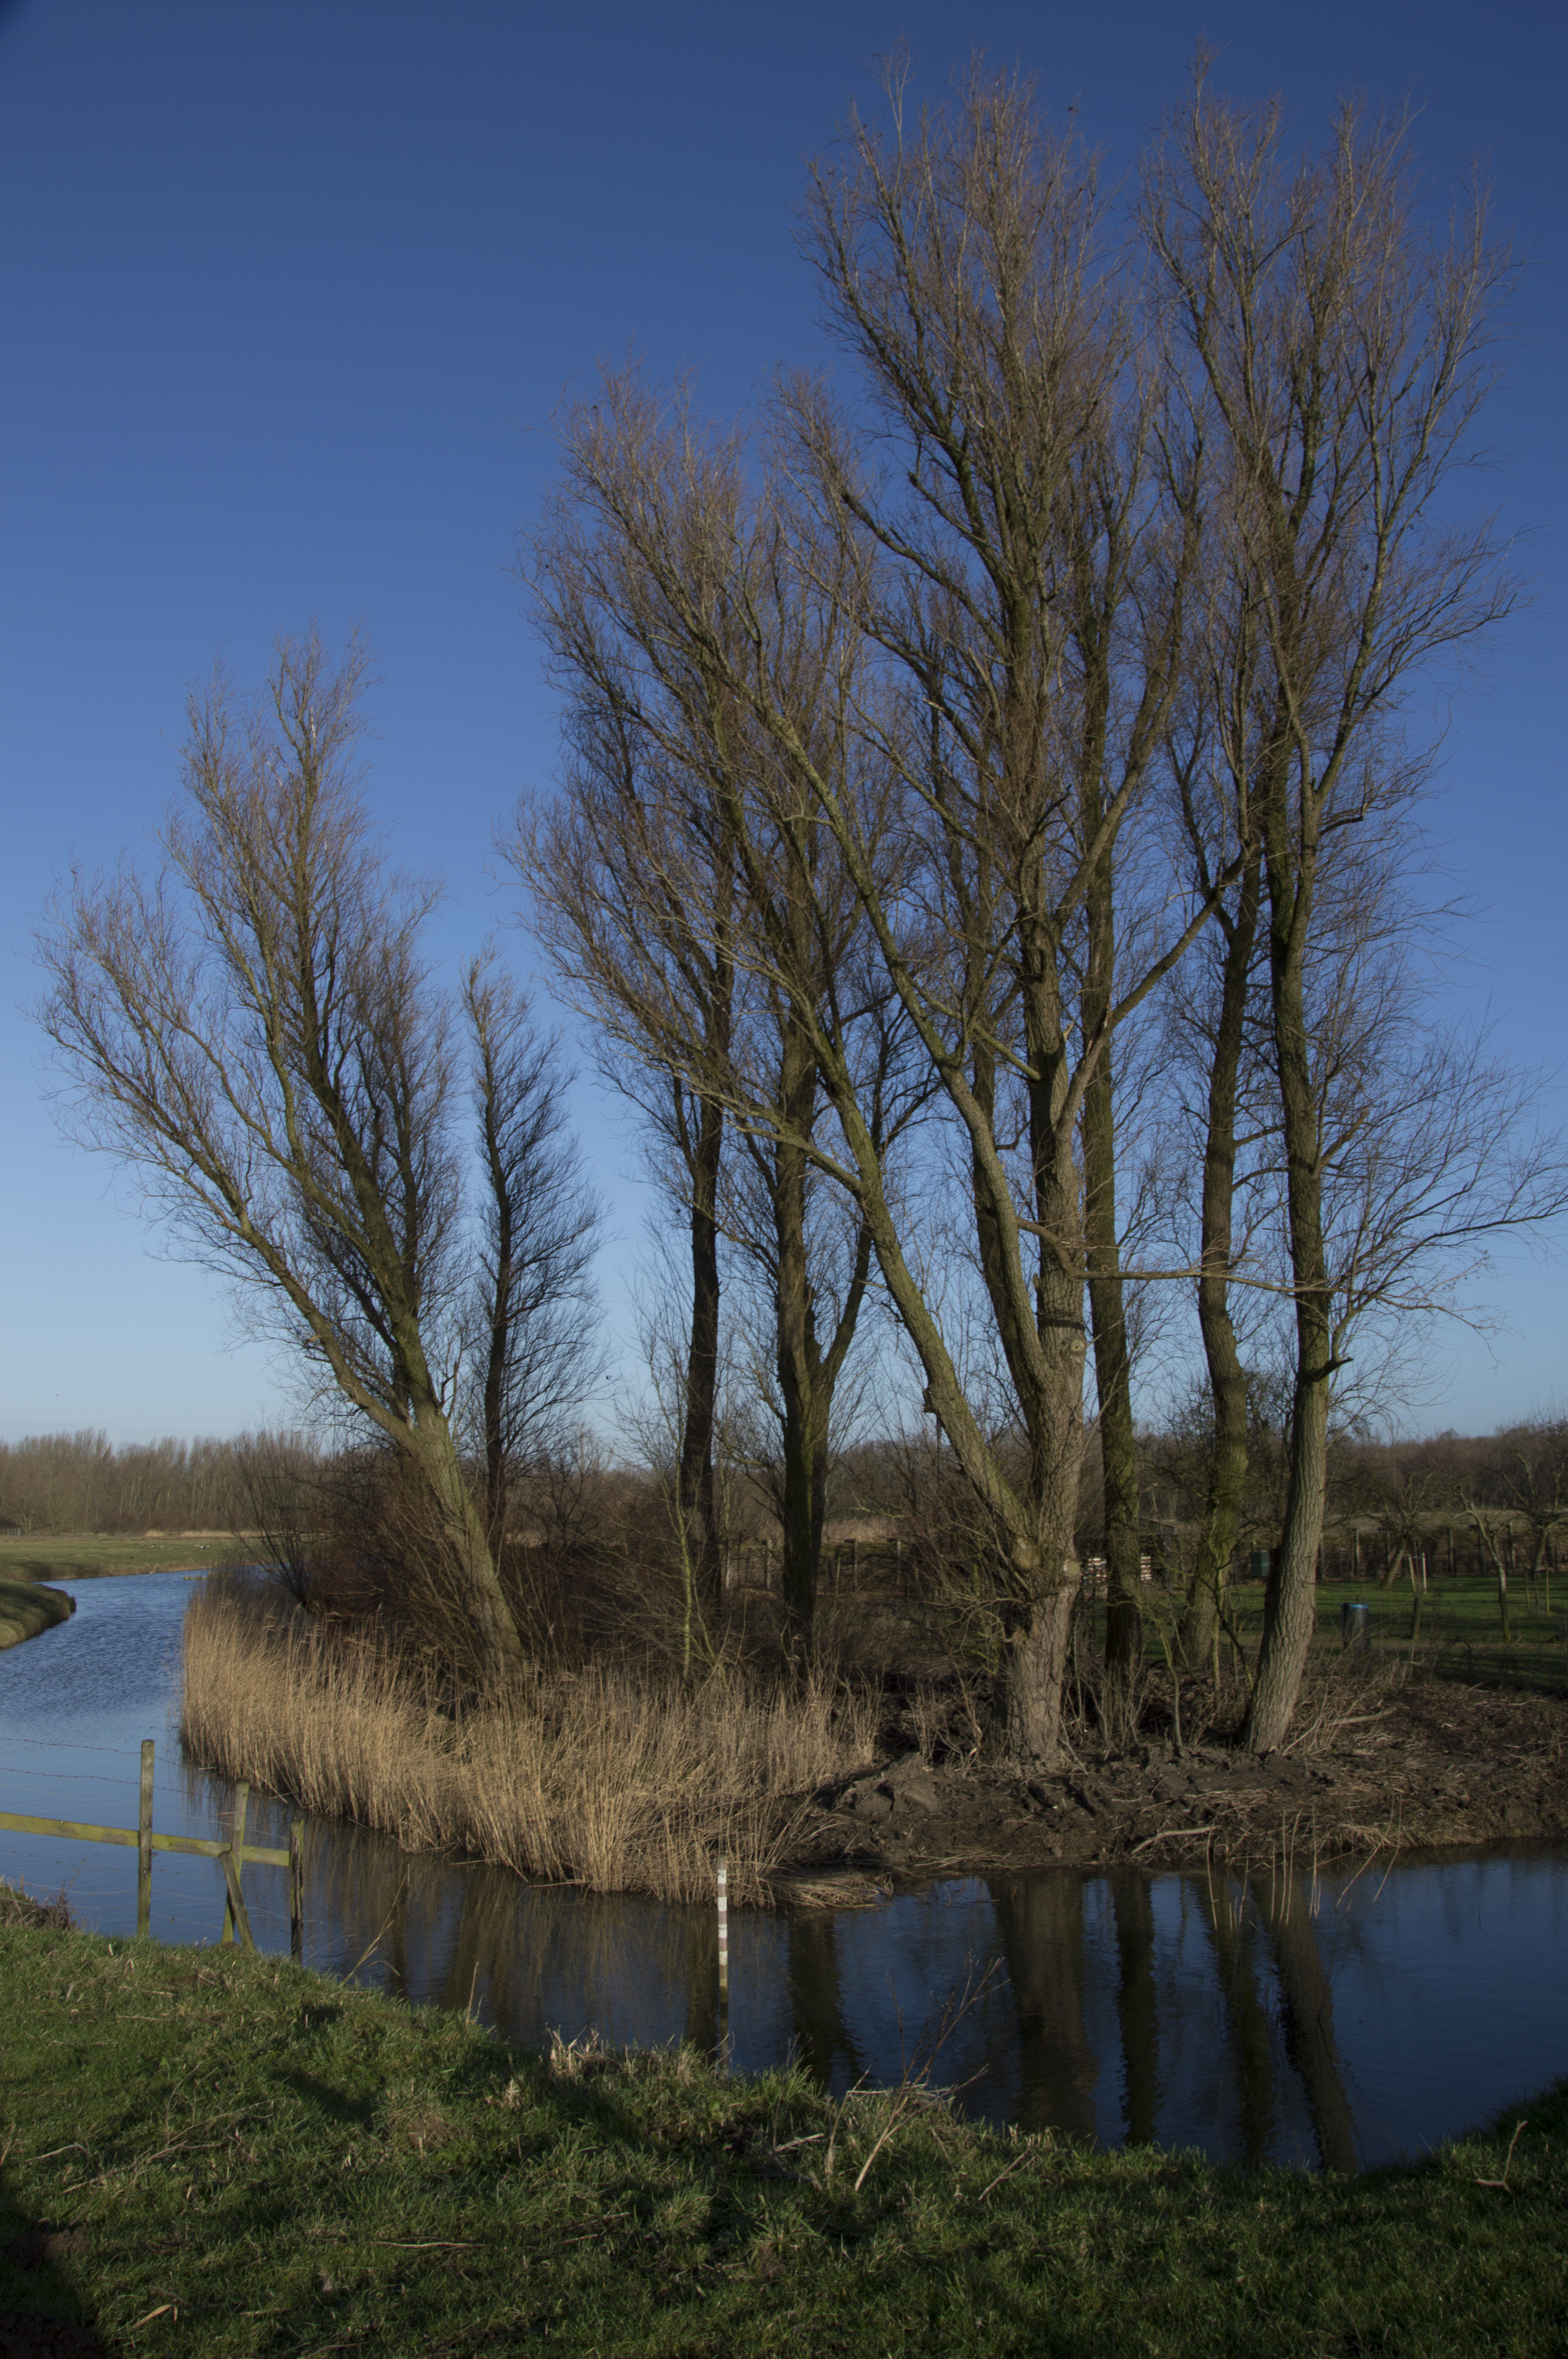
landscape, tree, water, nature, grass, outdoor, plant, sky, photography, leaf, lake, reflection, reservoir, nikon, trees, nederland, netherlands, zuidholland, outdoorphotography, wetland, bomen, paulvandevelde, pdvandevelde, padagudaloma, natuurfotografie, dordrecht, biesbosch, lucht, nederlandinfotos, merwelanden, hollandse, woody plant, arecales